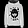
Label: Pullover